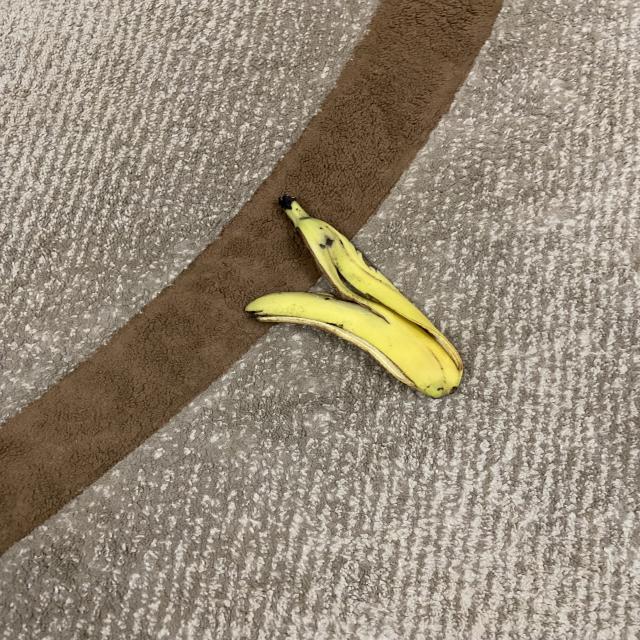
Label: bananas